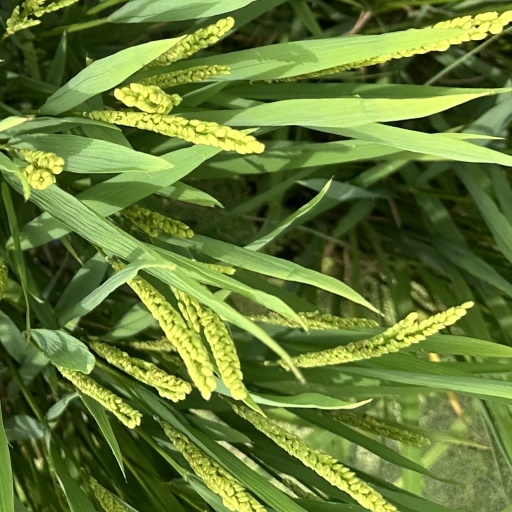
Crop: rice